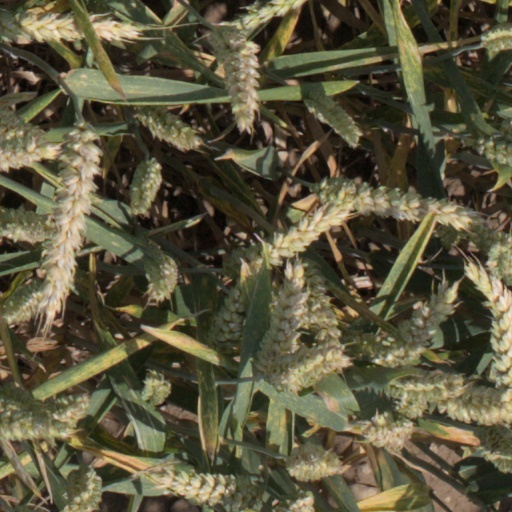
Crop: wheat